Queensland Pioneer Steam Railway

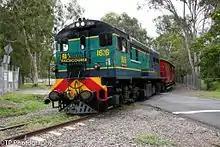
1616 Crosses Ella St

The eighteen members of the 1600 class diesel electric locomotive were designed and constructed by the English Electric Co. at their Rocklea Brisbane, works. Two contracts were let of which the first was for twelve with a follow on contract for another six. The first batch were delivered between December 1962 and June 1963, with the others arriving between October 1963 and January 1964. A lengthy delay occurred before delivery owing to the first four being over the design weight. This resulted in numbers 1604 and 1605 being the first to enter service. All others were delivered after the weight problem had been overcome.